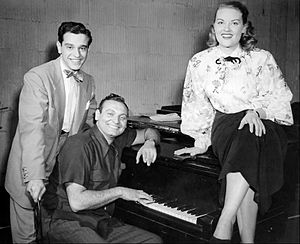
Patti Page / Musikkarriere / Gennembrud (1951-1965)
Page med Frankie Laine, omkring 1950
Clara Ann Fowler, bedst kendt under sit kunstnernavn Patti Page, var en amerikansk country- og popsangerinde og en af de bedste kvindlige kunstnere indenfor den traditionelle popgenre. Hun var den bedst sælgende kvindeligt kunstner 1950'erne, og har solgt over 100 millioner plader.